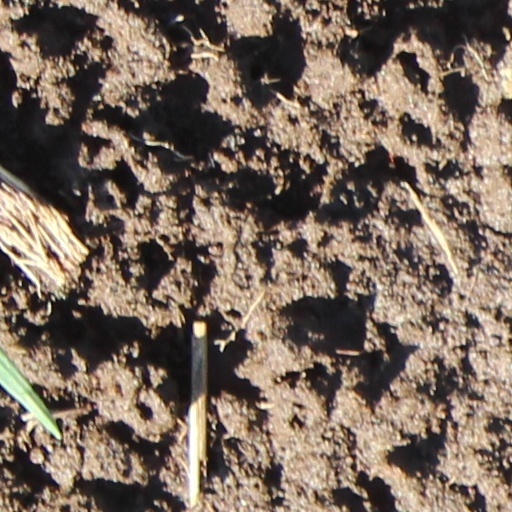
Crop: wheat